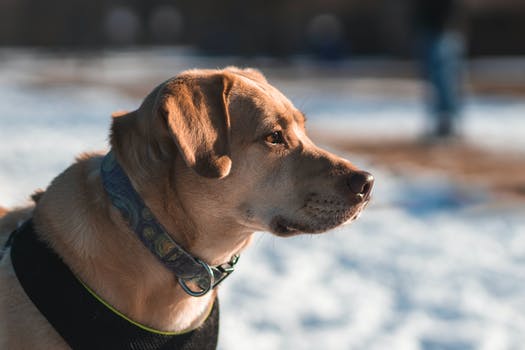
Label: No Watermark